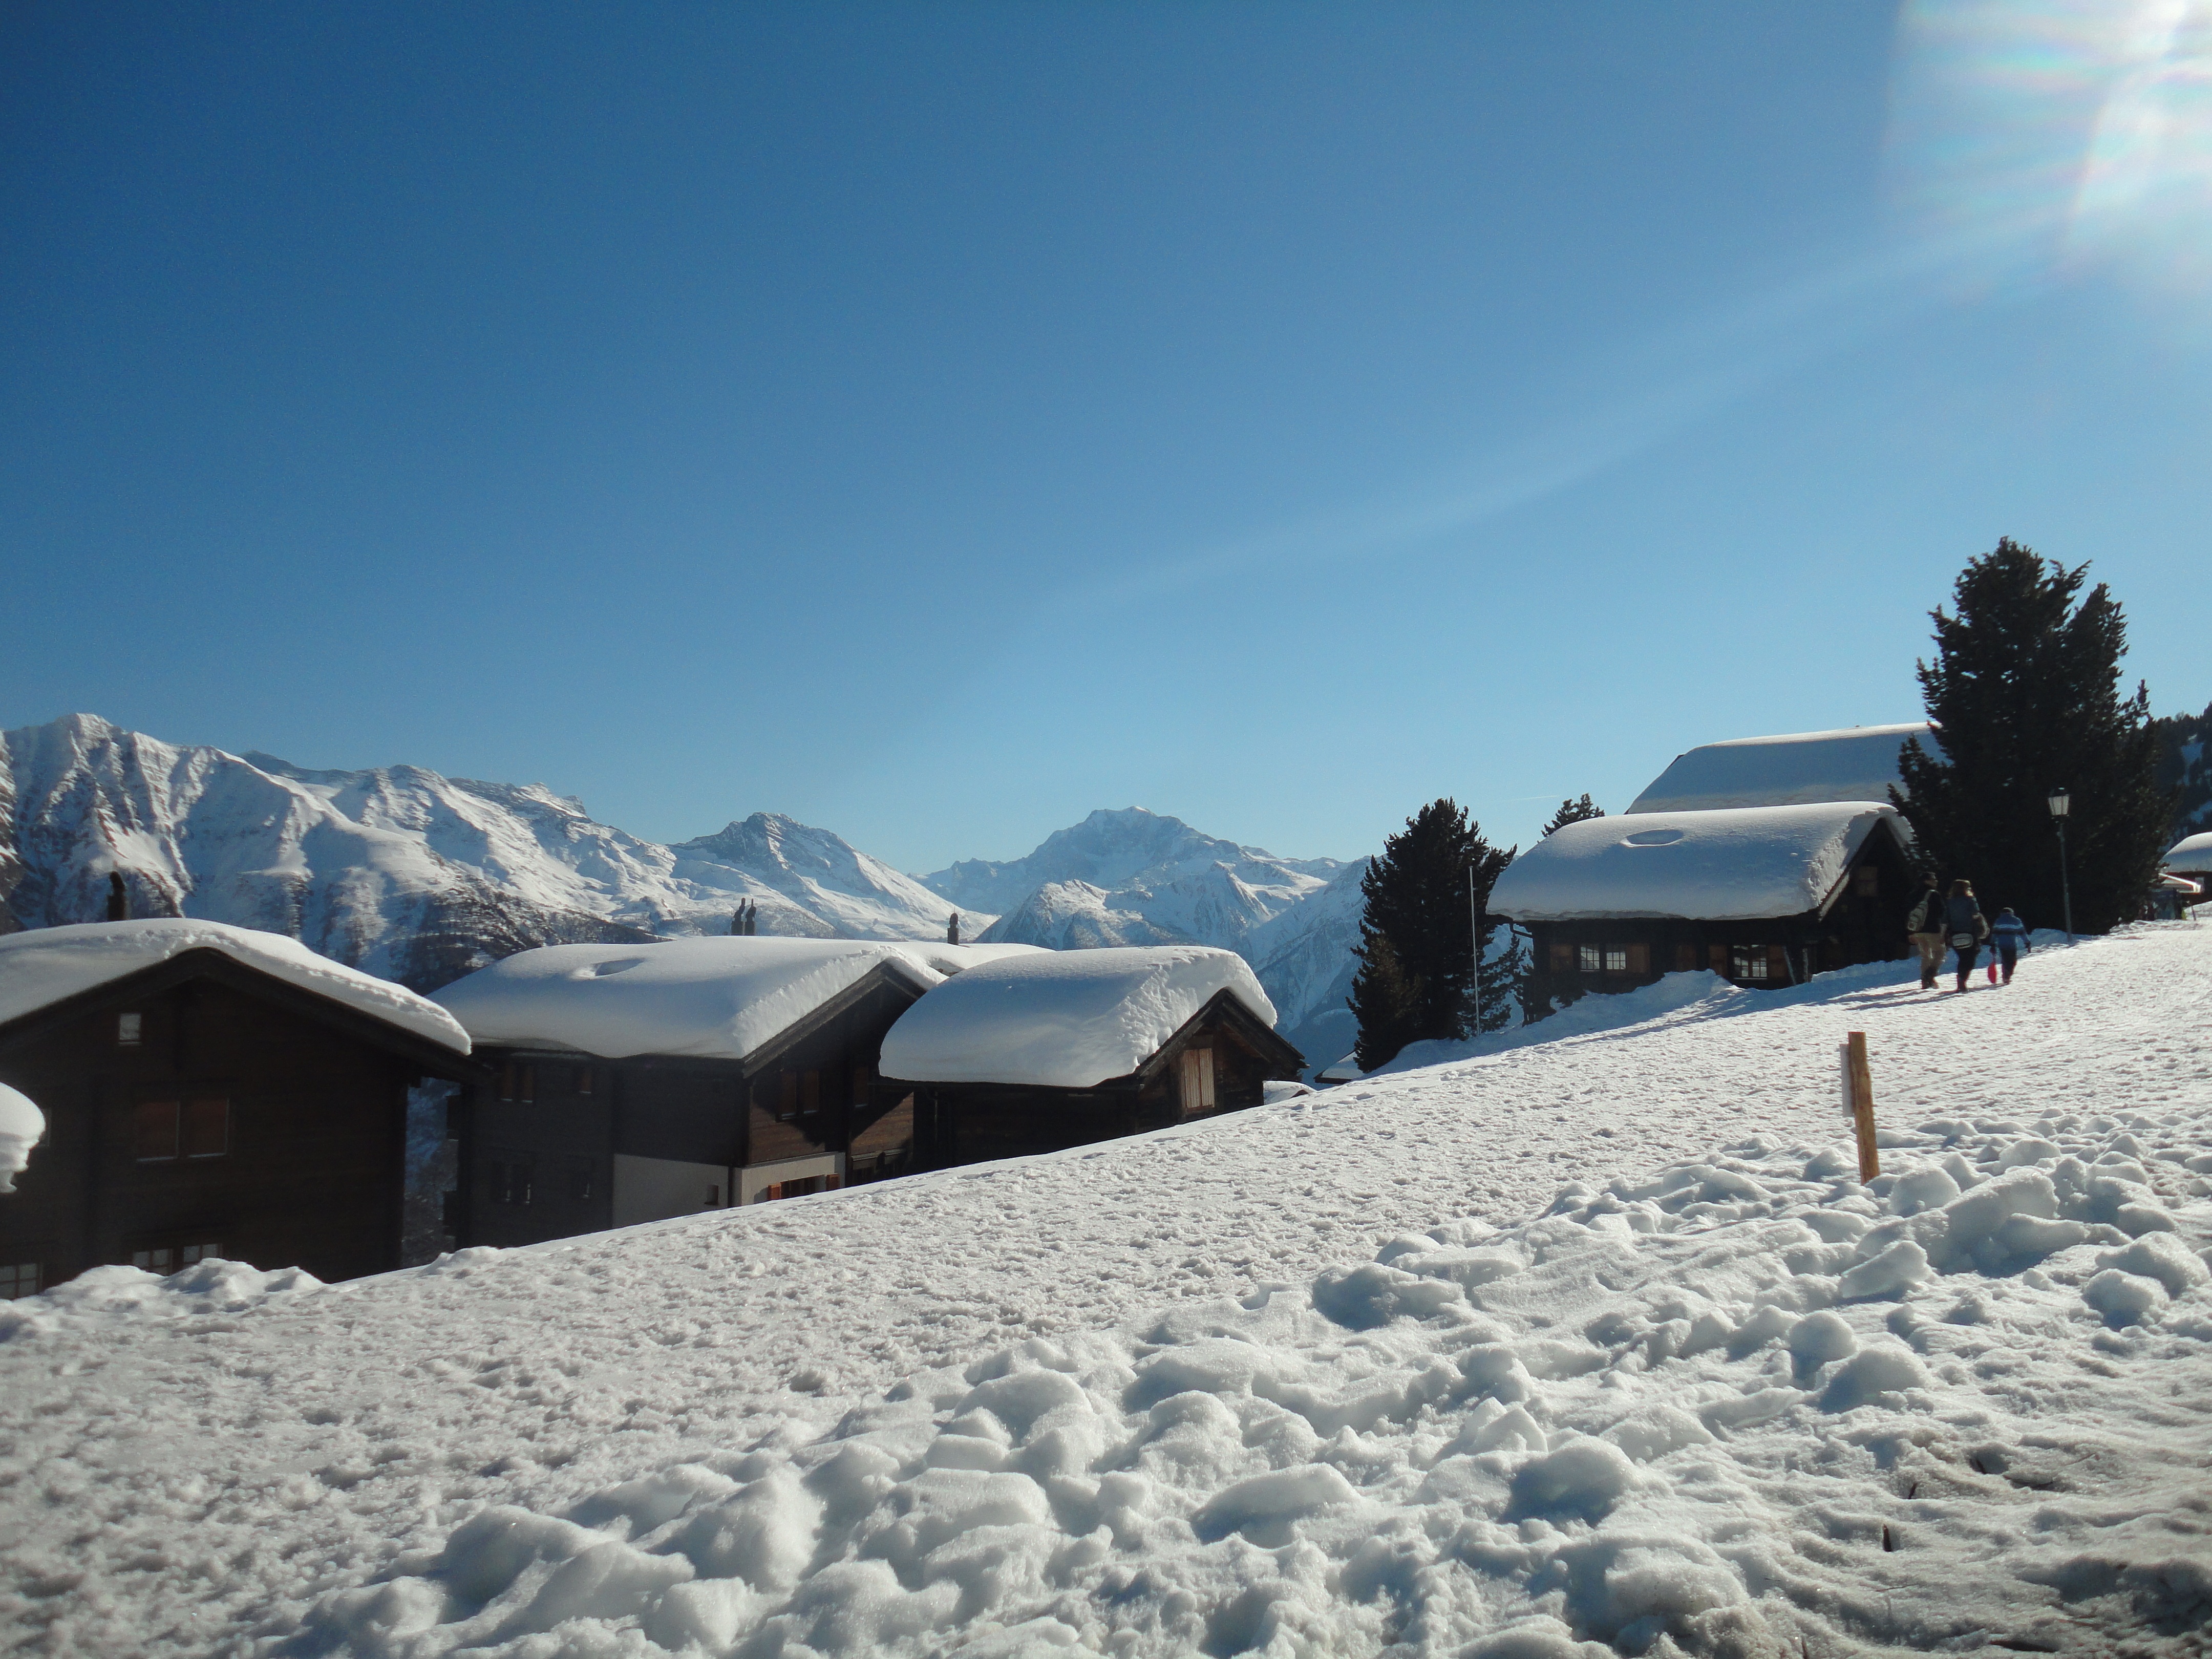
mountain, snow, cold, winter, white, mountain range, weather, station, christmas, season, resort, alps, switzerland, nevada, piste, freezing, mountainous landforms